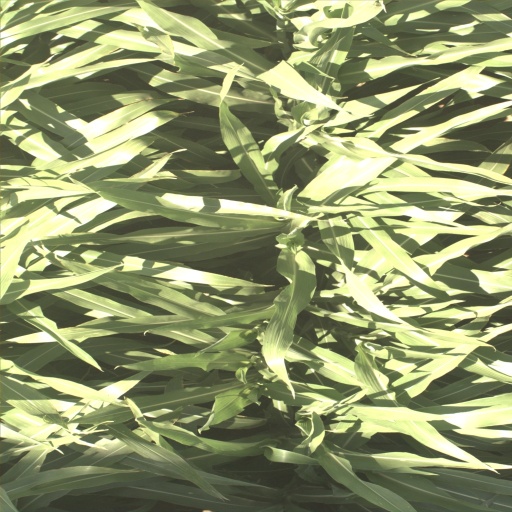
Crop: sorghum